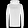
Label: Pullover